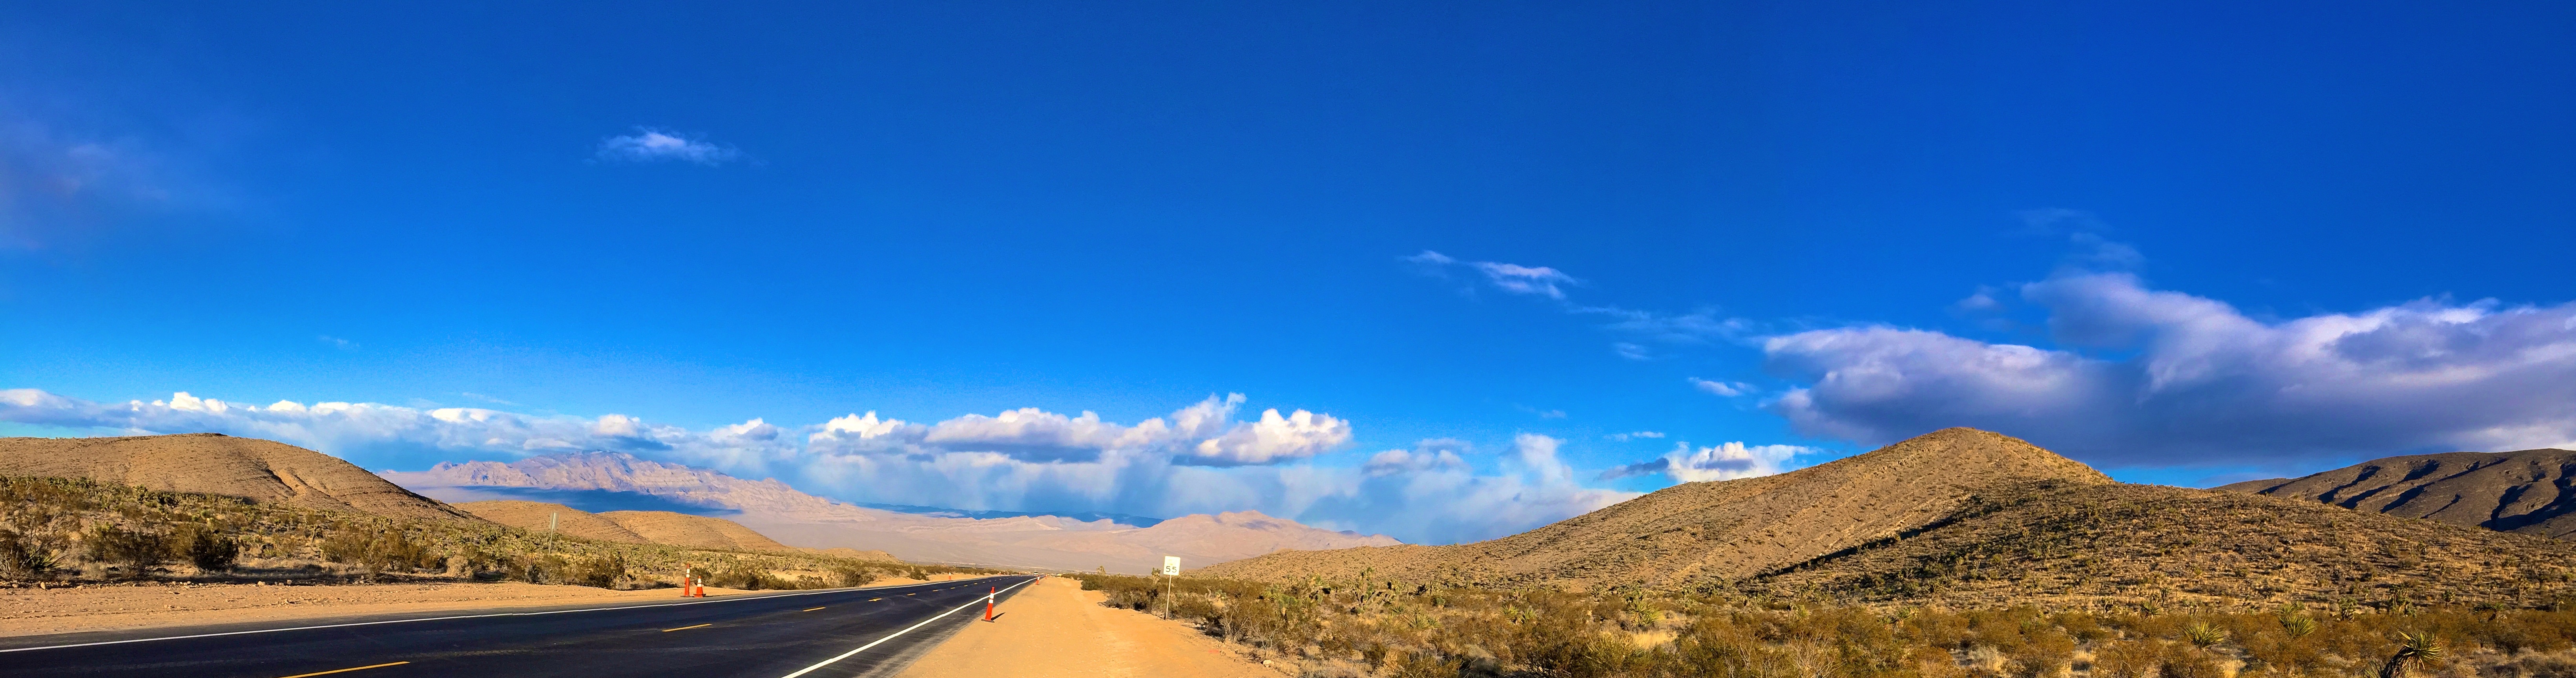
nature, outdoor, mountain, cloud, sky, road, prairie, desert, adventure, driving, mountain range, panorama, travel, tourism, desert landscape, road trip, grassland, badlands, plateau, nevada, ecosystem, mountainous landforms